History of the Catholic Church in Mexico

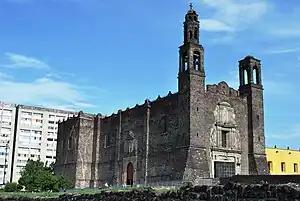
The Church of Santiago Tlatelolco, Mexico City.

The crown and the Franciscans had hopes for the training of indigenous men to become ordained Catholic priests, and with the sponsorship of Bishop Juan de Zumárraga and Don Antonio de Mendoza, the Colegio de Santa Cruz de Tlatelolco was established in 1536, in an indigenous section of Mexico City. Several prominent Franciscans, including Bernardino de Sahagún taught at the school, but the Franciscans concluded that although their elite Indian students were capable of high learning, their failure to maintain life habits expected of a friar resulted in the ending of their religious education toward ordination.